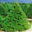
Label: pine_tree